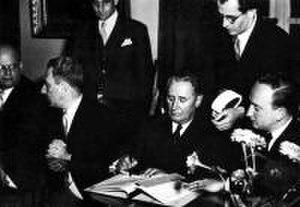
Nahum Goldmann est un homme politique et dirigeant sioniste natif de Vichnieva, en Biélorussie actuelle.